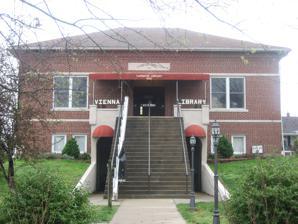
Building: Vienna Public Library
Country: United States of America
Year built: 1911
Carnegie library in Vienna, Illinois, US United States historic place Vienna Public Library U.S. National Register of Historic Places Front of the library Show map of Illinois Show map of the United States Location 401 Poplar St., Vienna, Illinois Coordinates 37°24′58″N 88°53′39″W / 37.41611°N 88.89417°W / 37.41611; -88.89417 Built 1911 Built by Davis and Bellamy Architect Clymer, Thomas Architectural style Classical Revival Website viennapubliclibrary .org MPS MPL015 - Illinois Carnegie Libraries Multiple Property Submission NRHP reference No. 94001603 Added to NRHP January 24, 1995 The Vienna Public Library , also known as Vienna Carnegie Library , is a Carnegie library at 401 Poplar St. in Vienna, Illinois . It was built in 1911 with a $5000 grant from the Carnegie Foundation . The brick building, designed by local architect Thomas Clymer, features a tall flight of stairs leading to the front entrance; two pilasters flank the staircase. The building provided a permanent home for Vienna's library program, which was established in 1895 and had rotated through a number of local buildings prior to 1911. County medical services have also been based in the library: The American Red Cross used the building as its headquarters during a 1917 influenza outbreak, and a trachoma clinic operated in the basement from 1936 to 1964. The building has also been used as a gym , a headquarters for city services, and a meeting place for several women's organizations and the Johnson County Historical Society. The library was added to the National Register of Historic Places on January 24, 1995. It is one of two buildings on the National Register in Johnson County , along with the Johnson County Courthouse . Notes